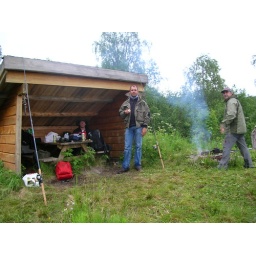
cabin on salmon river in Norway